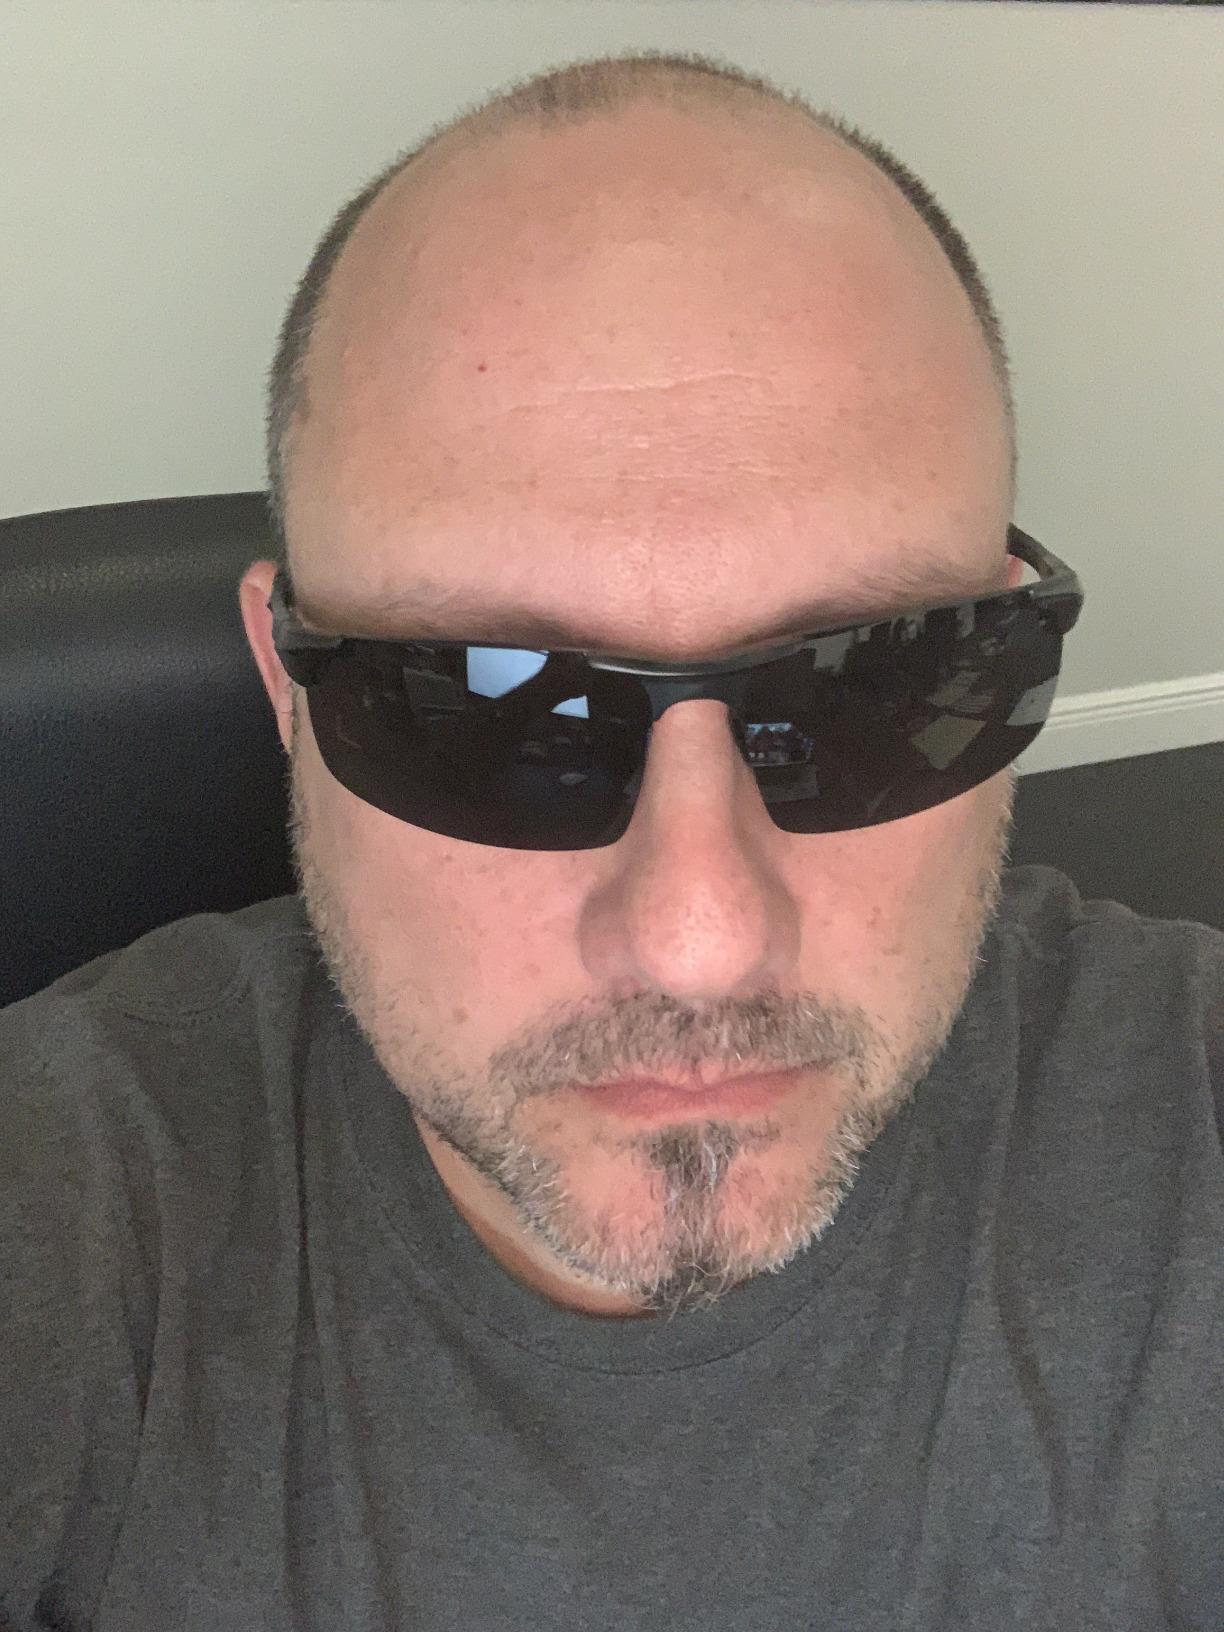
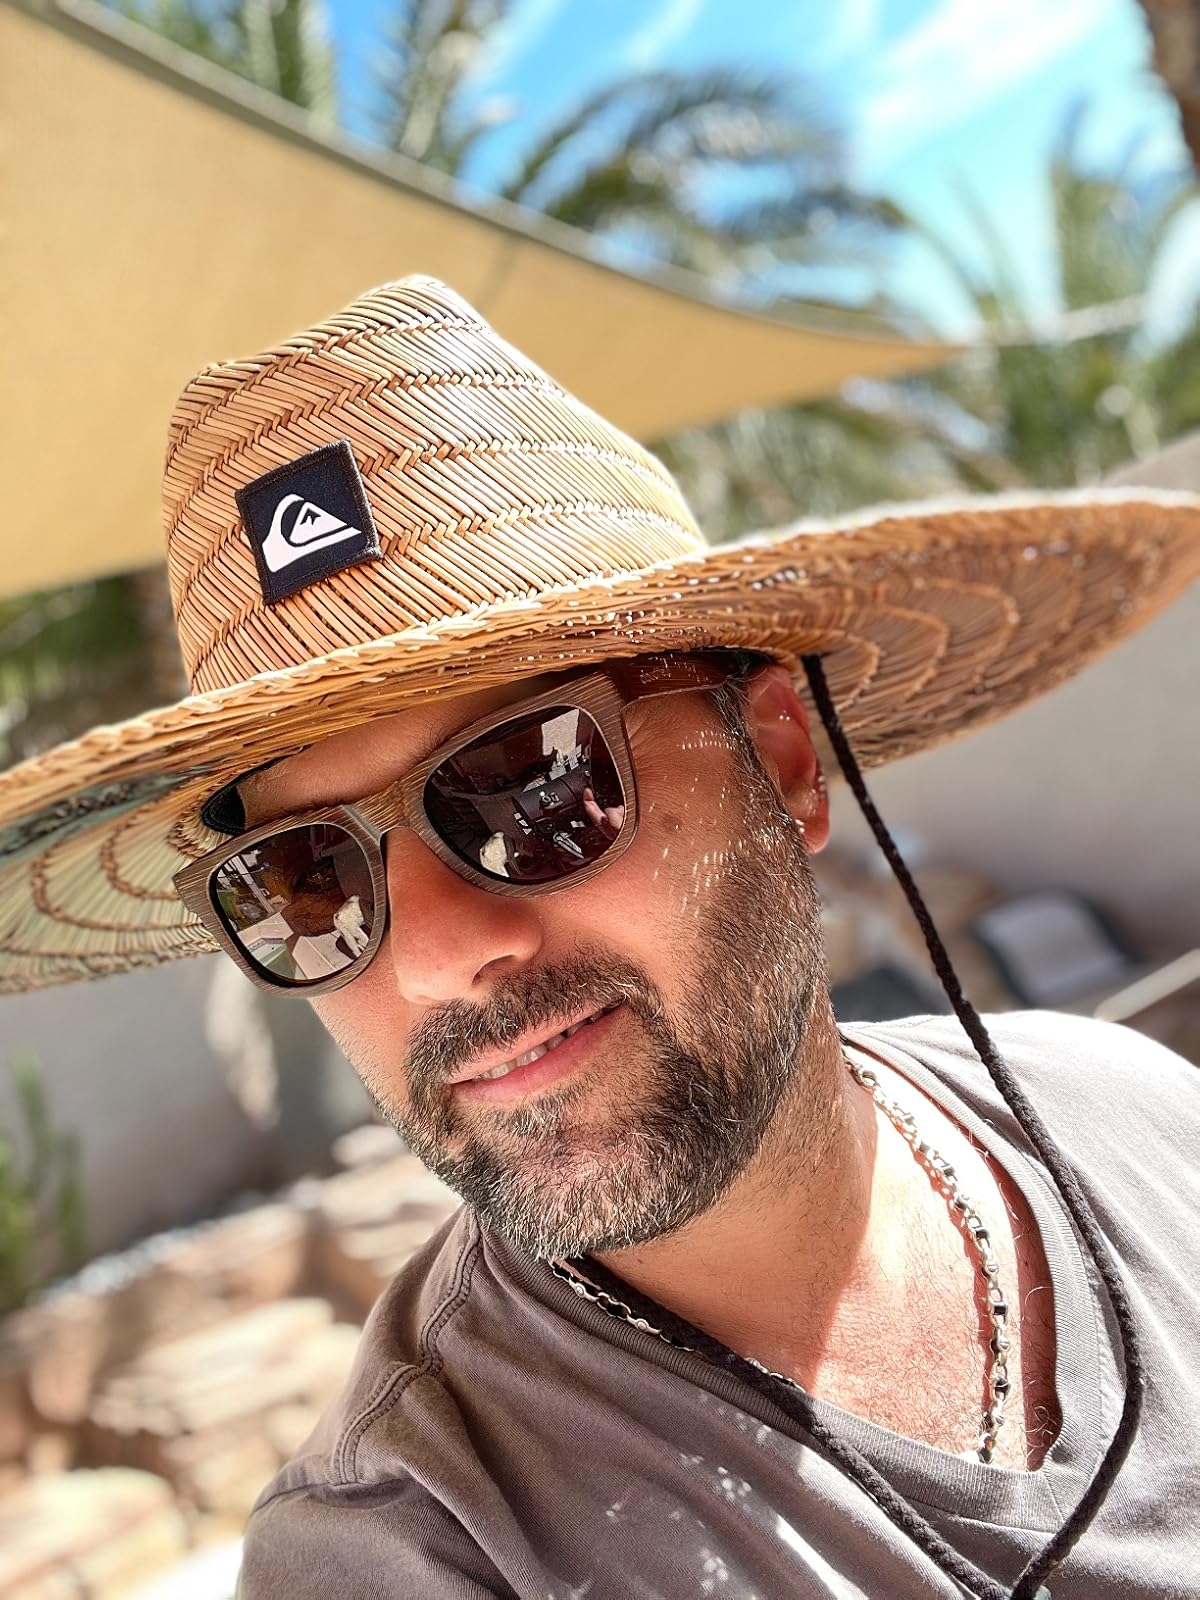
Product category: accessories_sunglasses
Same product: no